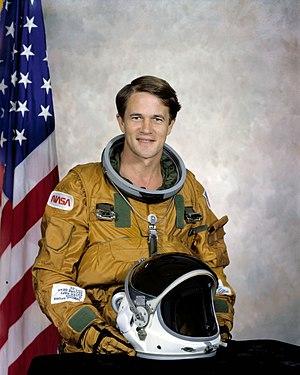
Joseph Persival Allen IV dit Joe Allen est un astronaute américain né le 27 juin 1937.